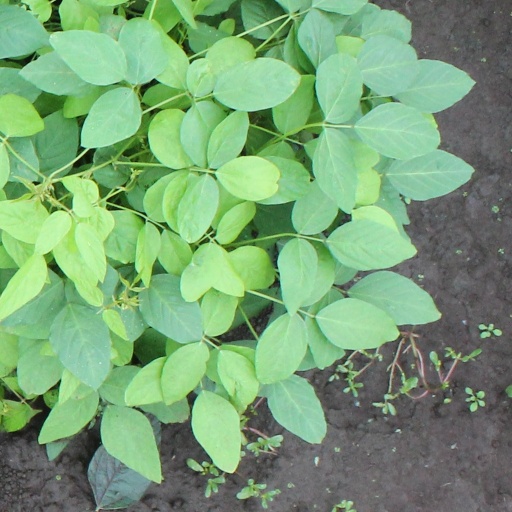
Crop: soybean